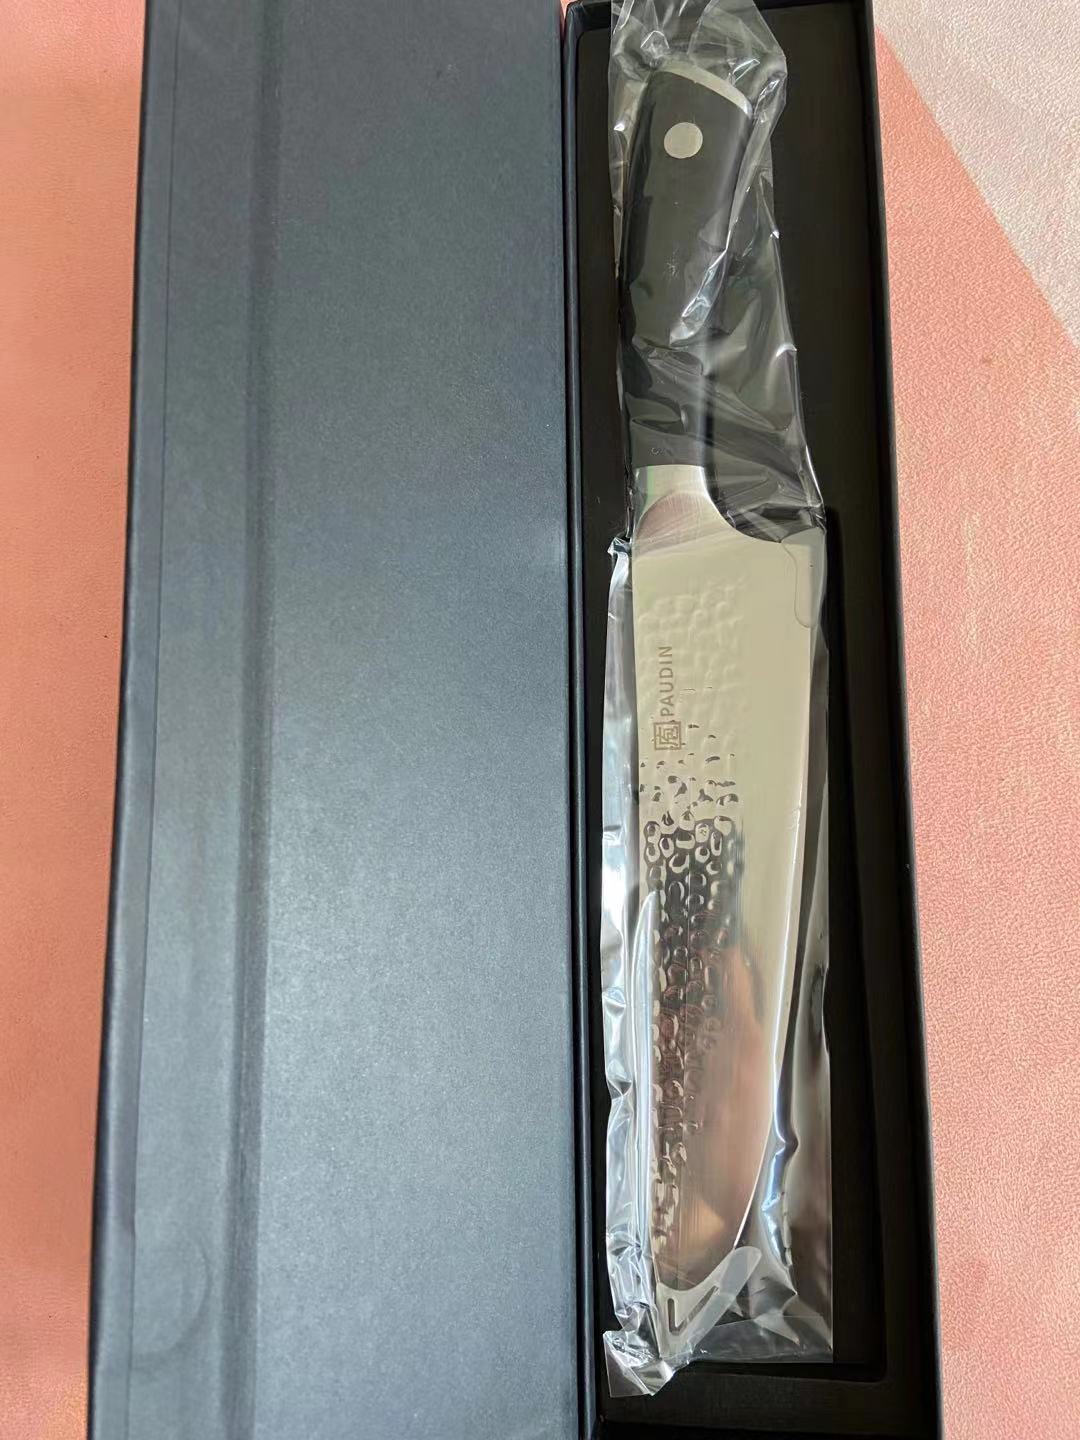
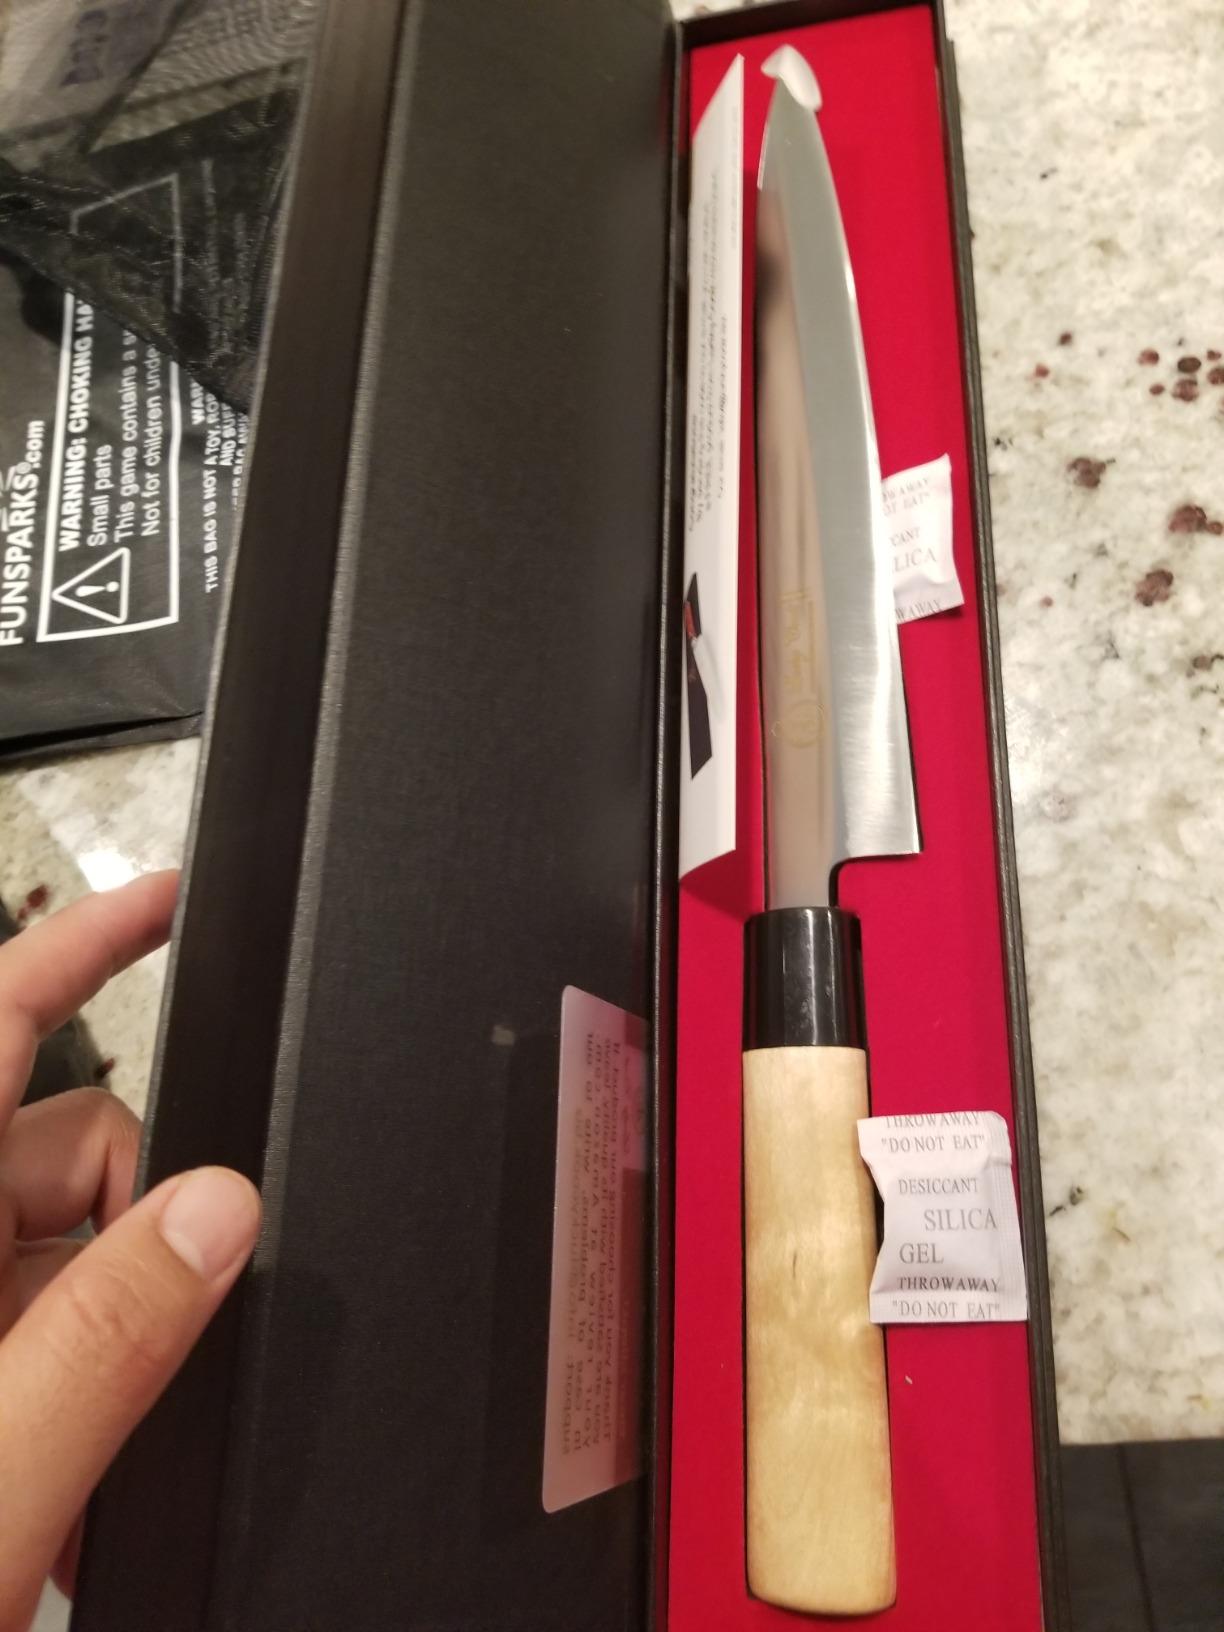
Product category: items_knife
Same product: no